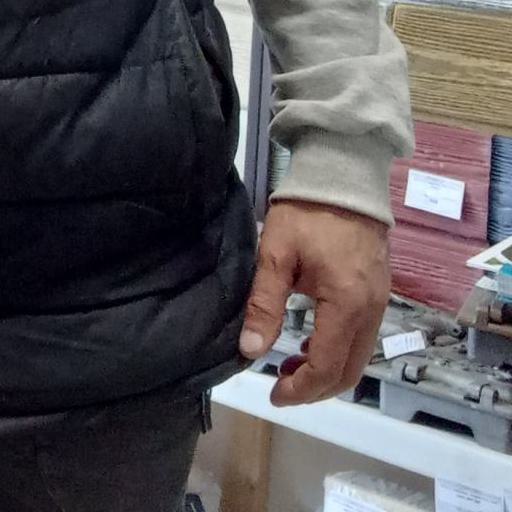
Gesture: no_gesture